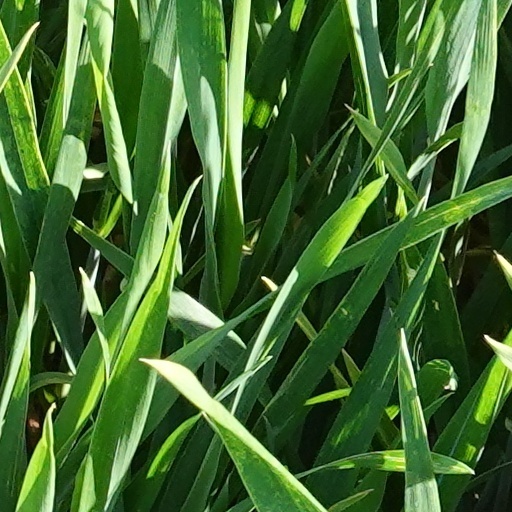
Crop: wheat